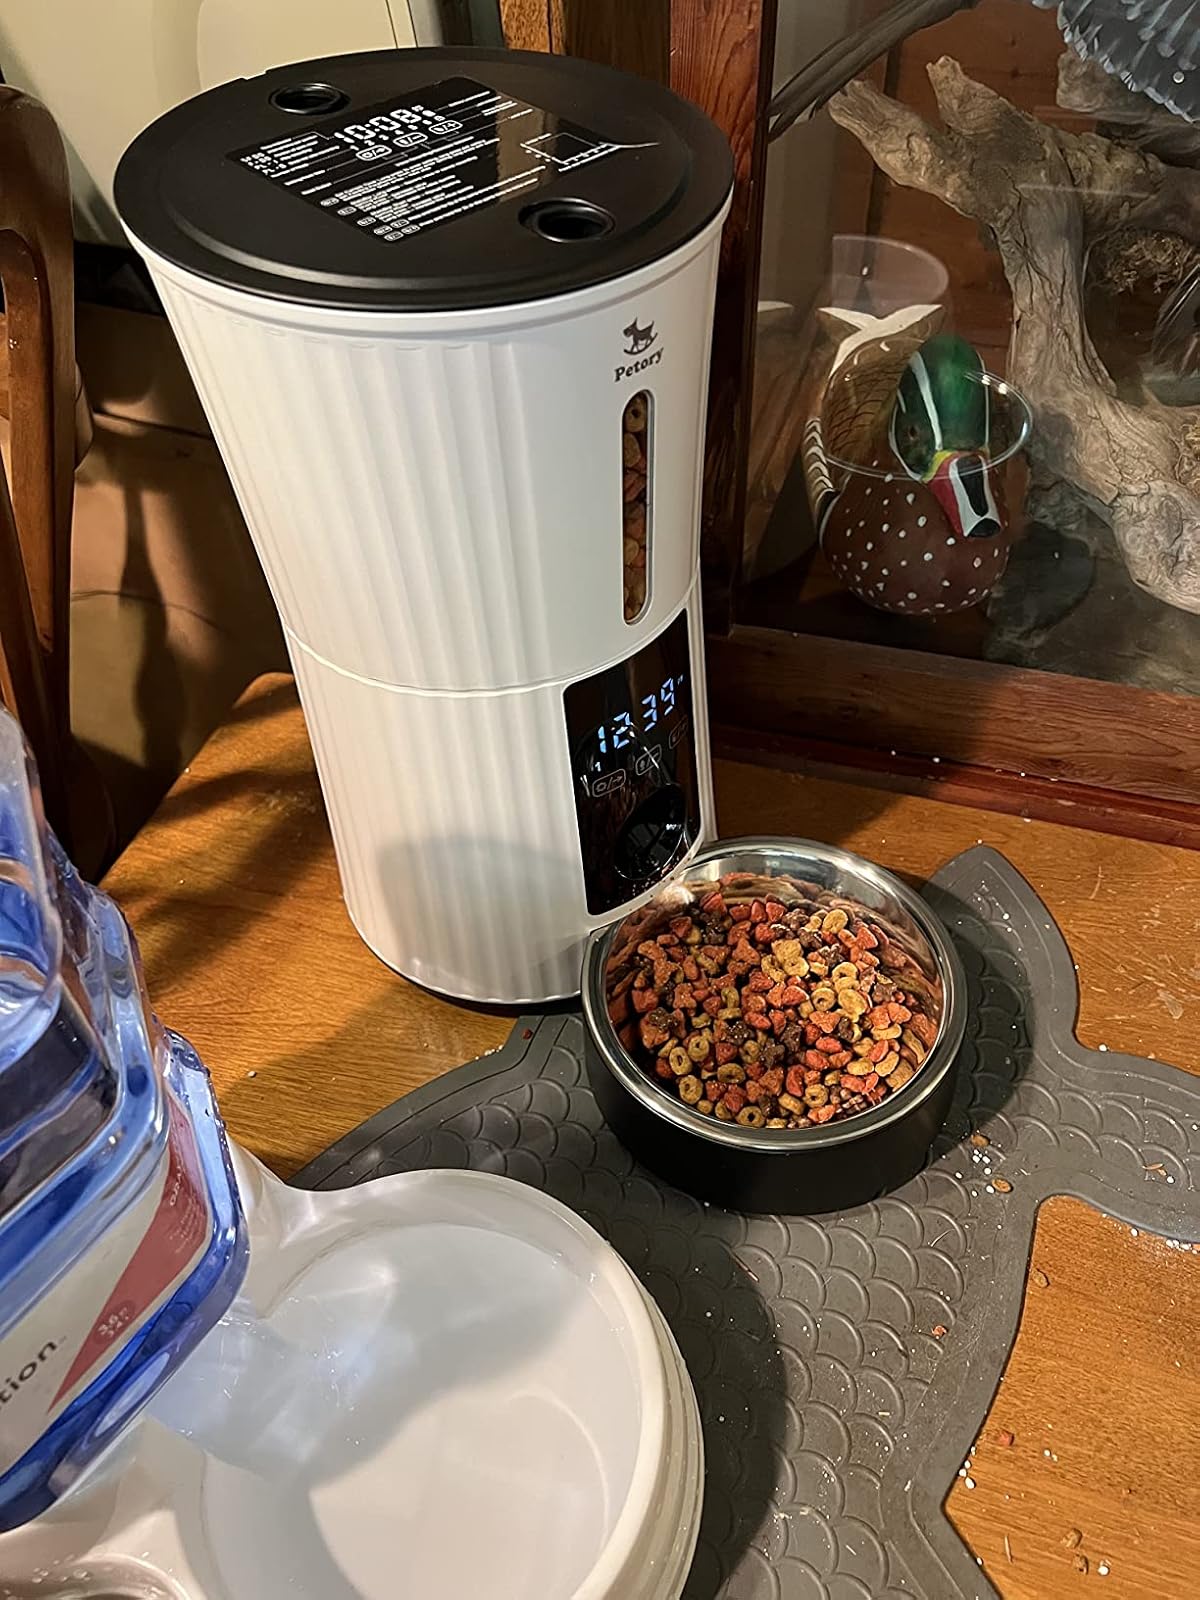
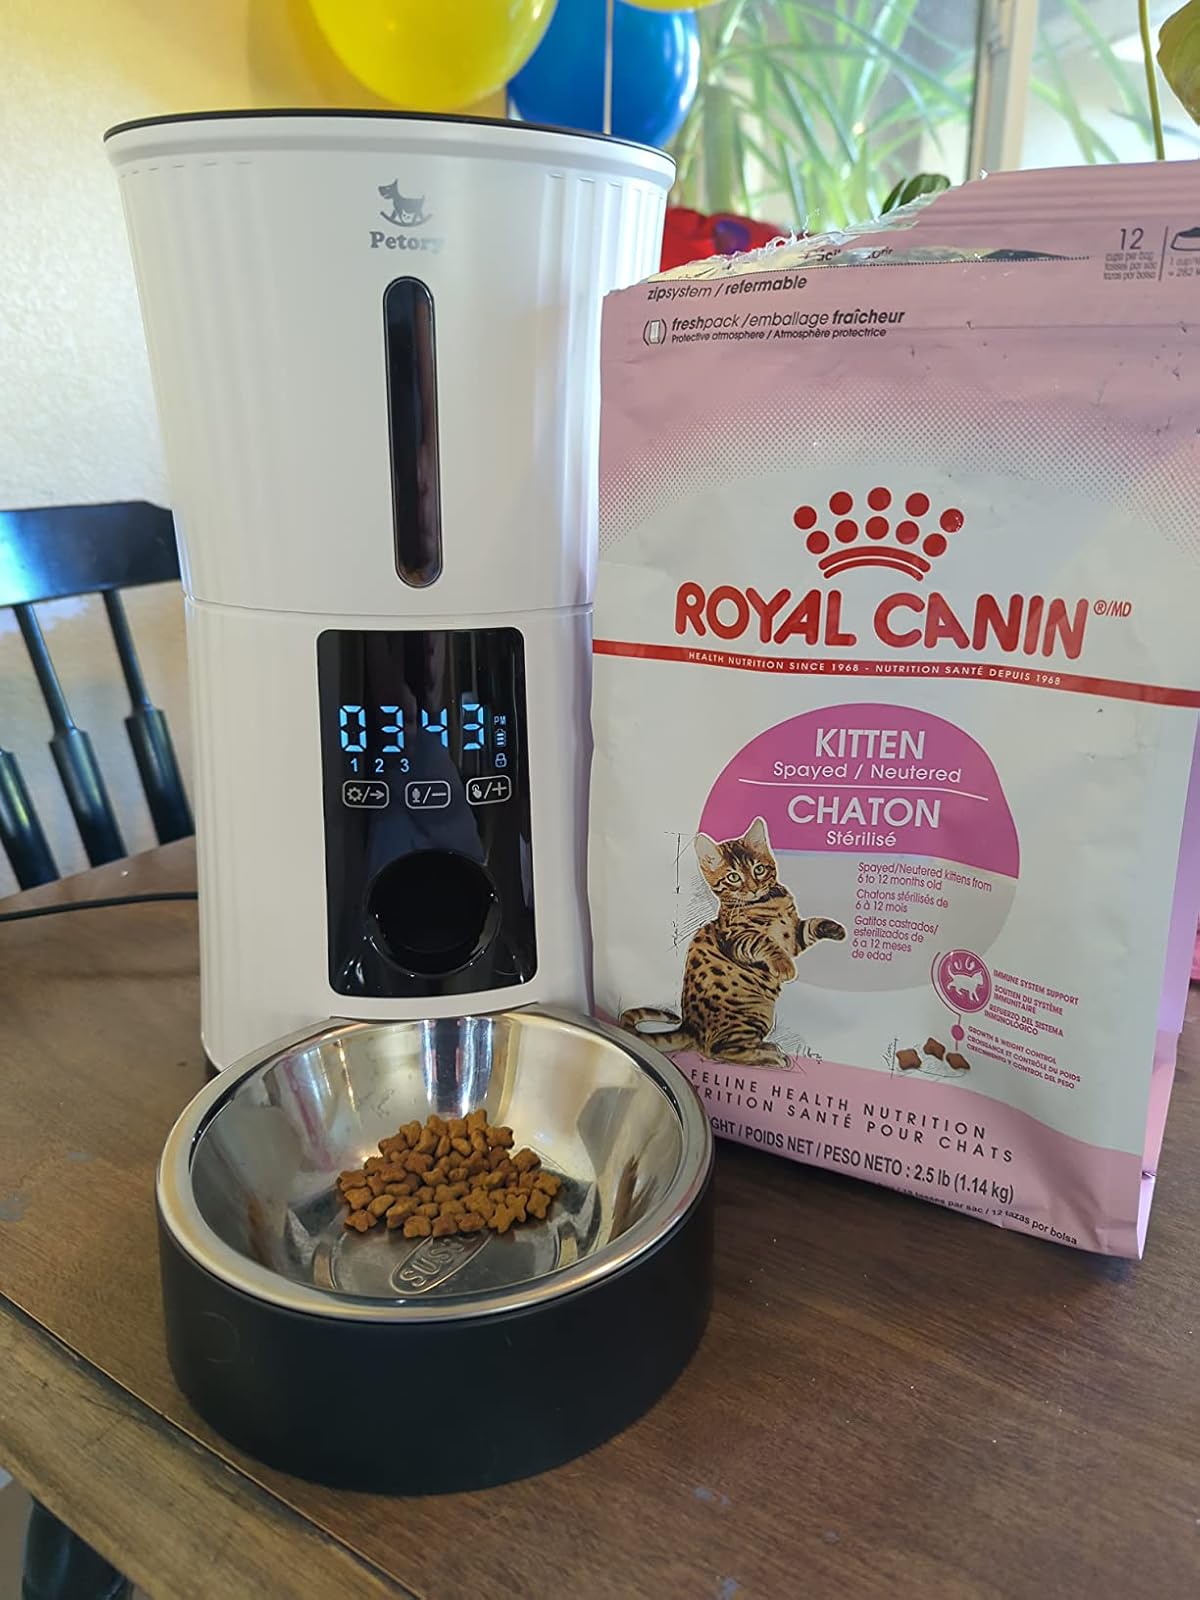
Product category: items_feeder
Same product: yes